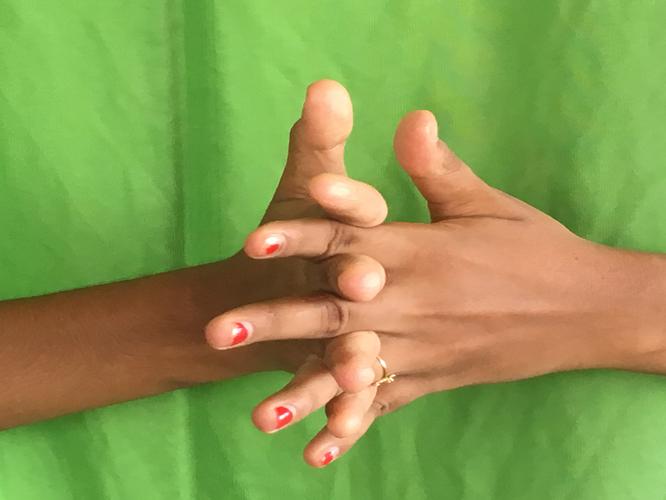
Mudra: Karkatta
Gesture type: double_hand